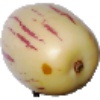
Label: Pepino 1